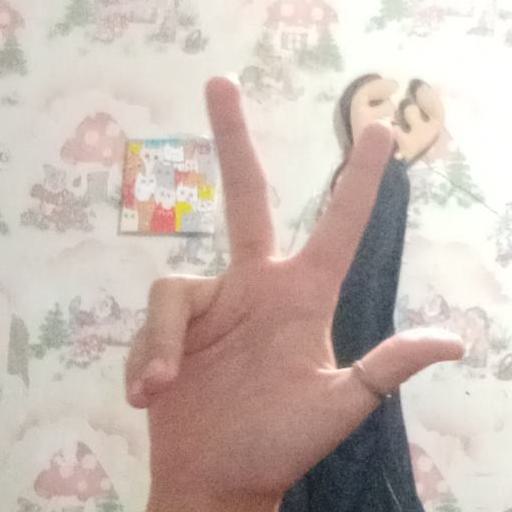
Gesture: three2